Prešov

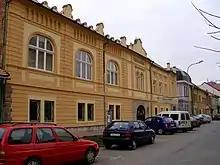
Alexander Dukhnovych Theater

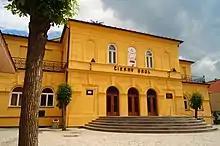
Black Eagle Culture and Recreation Park

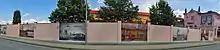
Exterior gallery on Okružná street

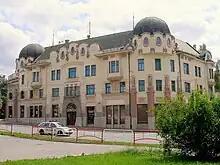
Bosák's house

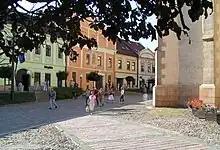
Historic houses and St. Nicolaus Church

Thanks to the lively musical life and the success of Prešov's music production, the city of Prešov has earned the nickname "Slovak Seattle" or "City of Music" long ago, mainly through the media. However, many musicians from Prešov work not only within their hometown or region, but also reap success in the whole of Slovakia, neighboring countries or even Europe.